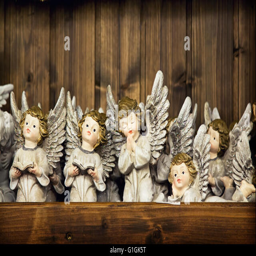
christmas angels toy with the sparked wings on a wooden wall background .